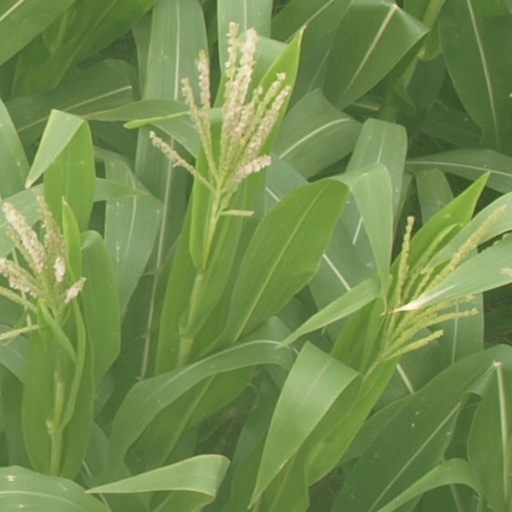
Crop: maize; corn